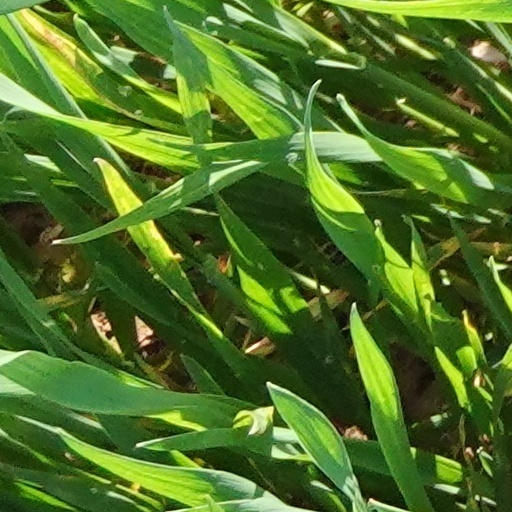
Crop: wheat